Wagasi

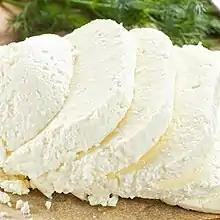
Wagasi

Wagasi can be prepared in various ways such as frying or boiling. It is usually served in the form of a substitute for fish or meat in stews. It also can be sold in a fried form when on a journey with pepper for dipping.